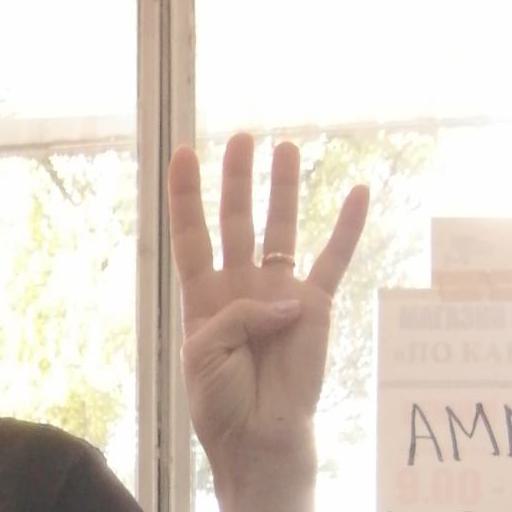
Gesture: four